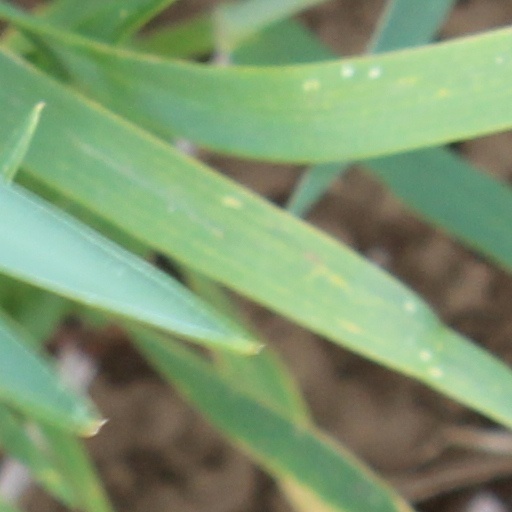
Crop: wheat